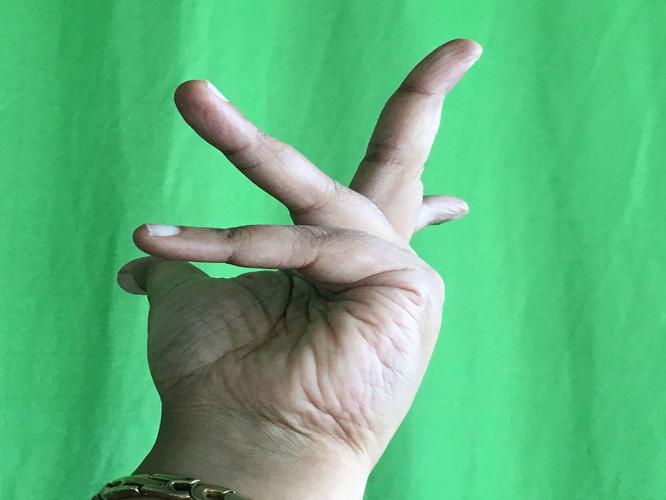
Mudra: Alapadmam
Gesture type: single_hand